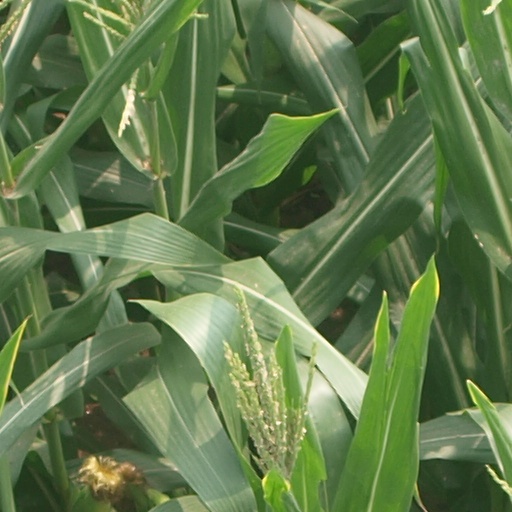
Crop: maize; corn